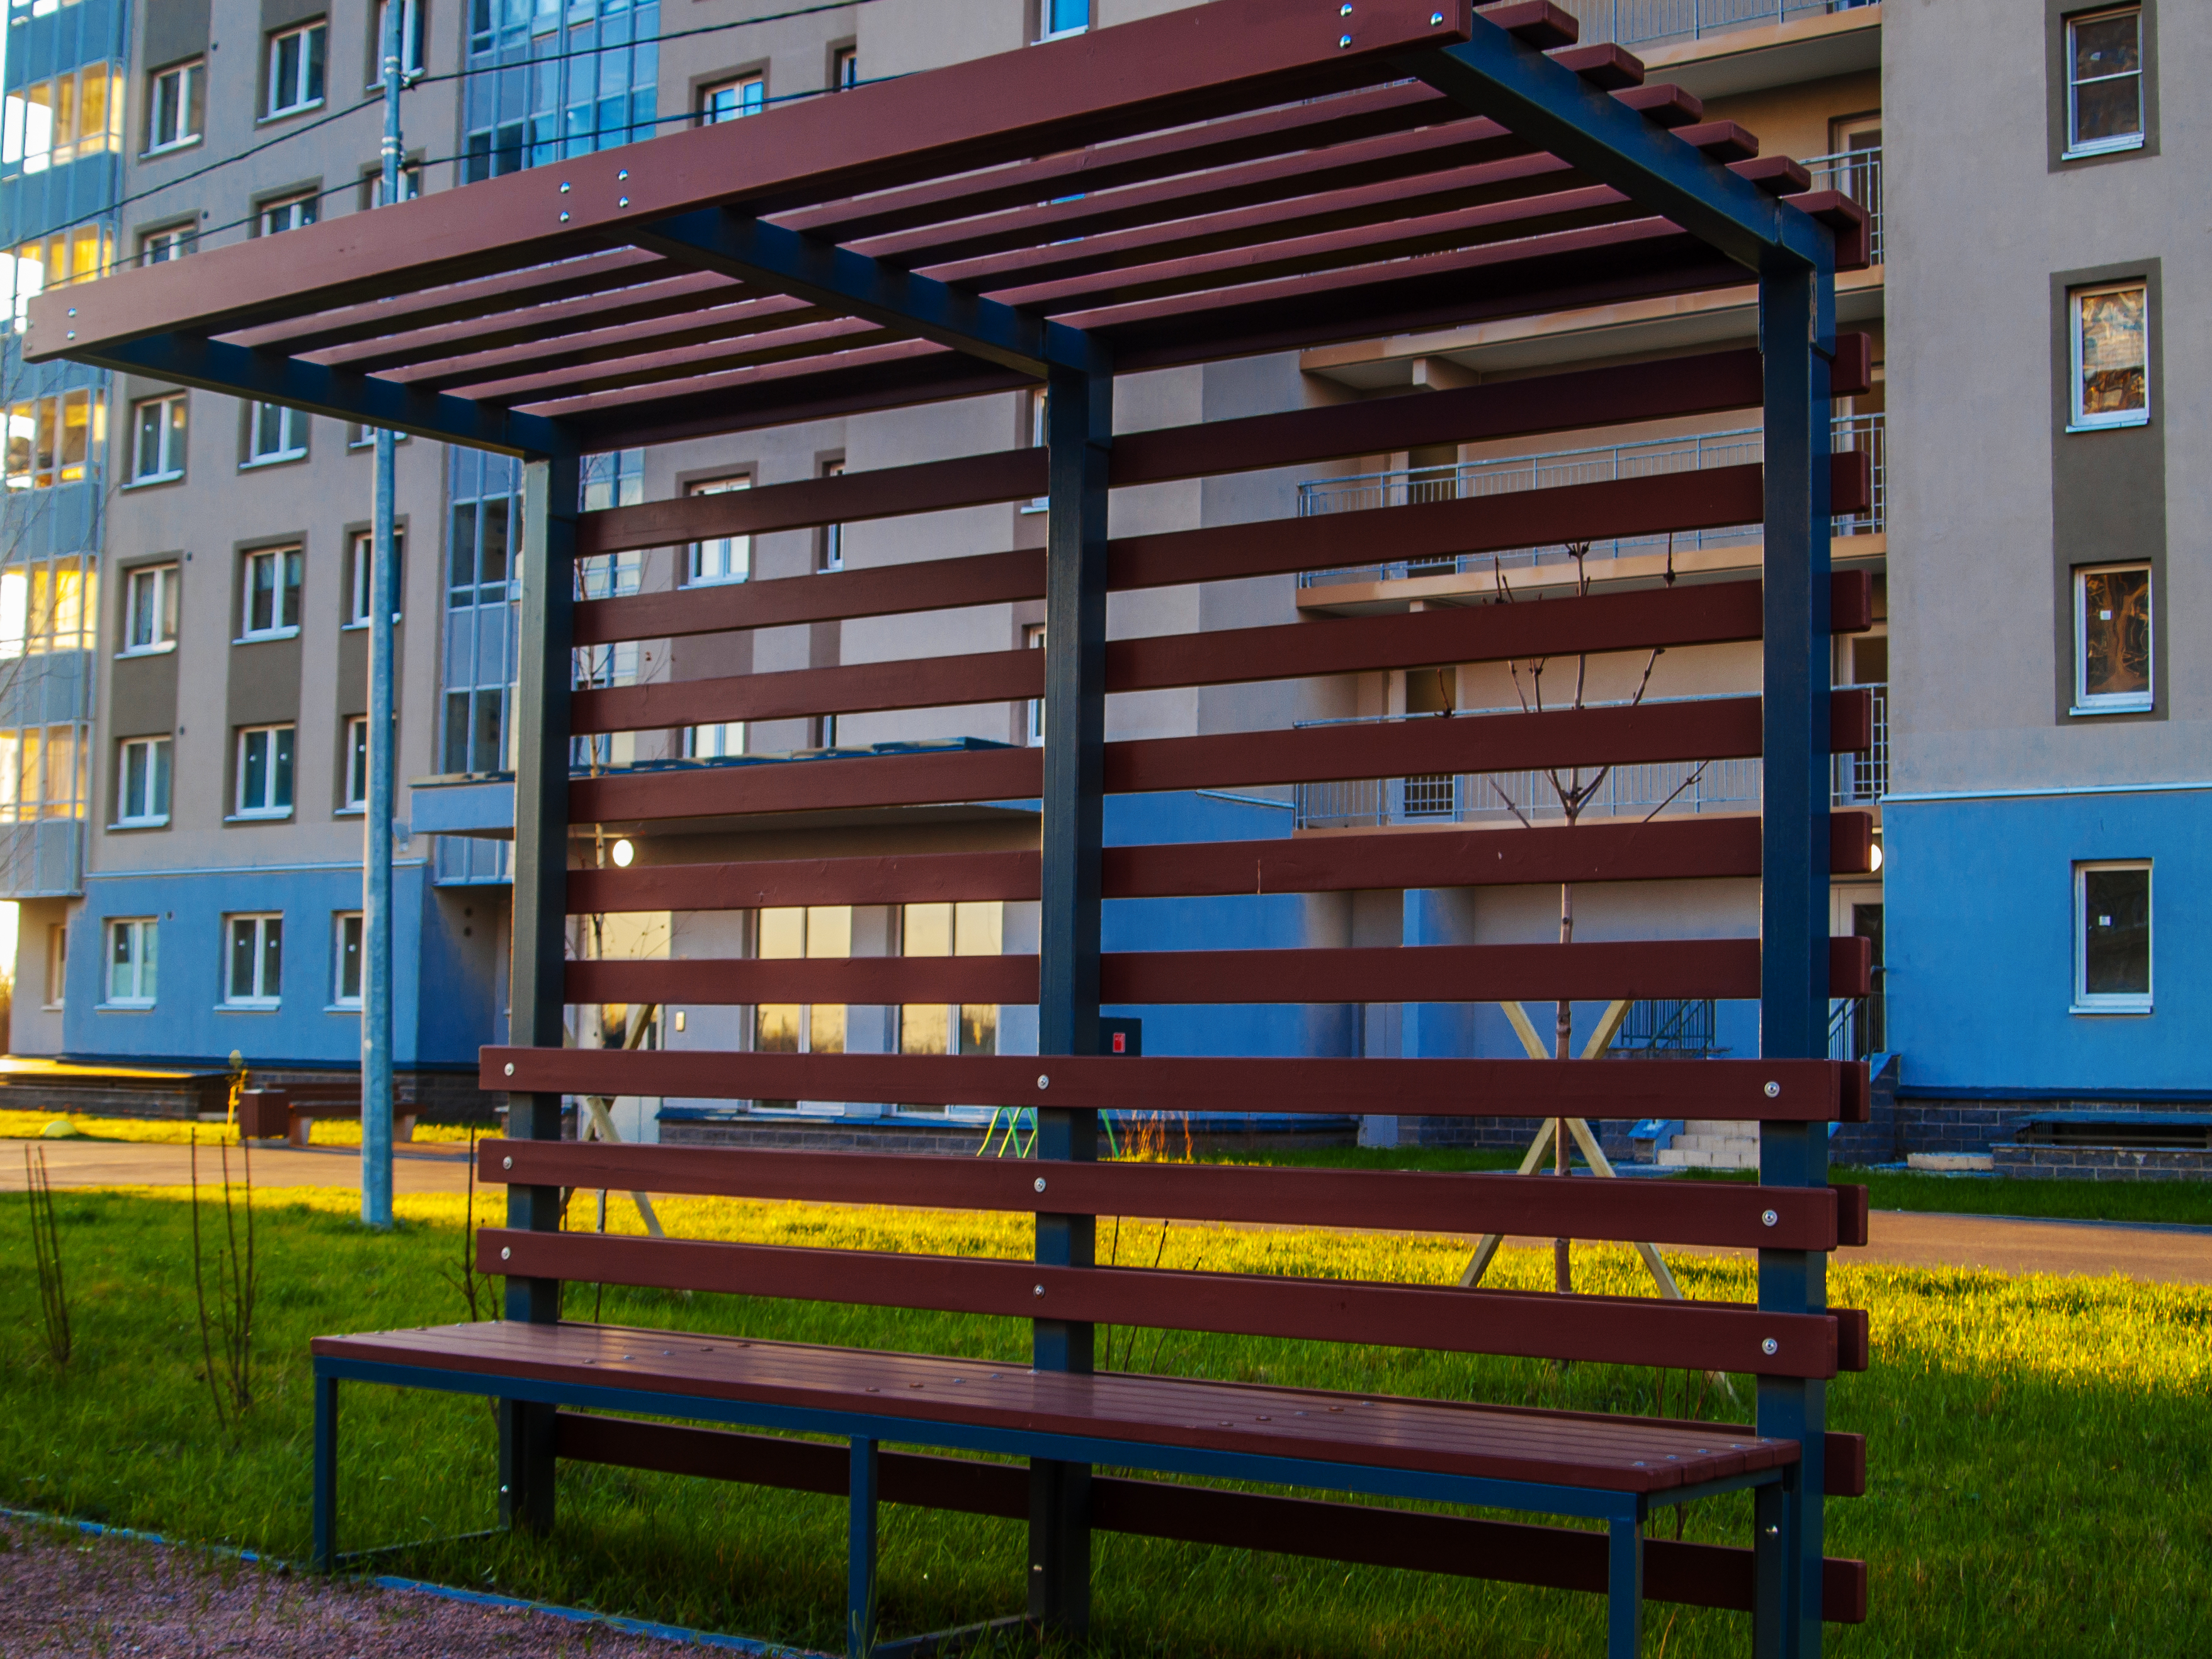
images, plant, window, building, wood, shade, outdoor bench, line, urban design, public space, street furniture, facade, city, rectangle, leisure, snapshot, urban area, outdoor furniture, condominium, house, grass, bench, composite material, hardwood, roof, apartment, tower block, commercial building, symmetry, mixed use, room, tree, metal, headquarters, transport, steel